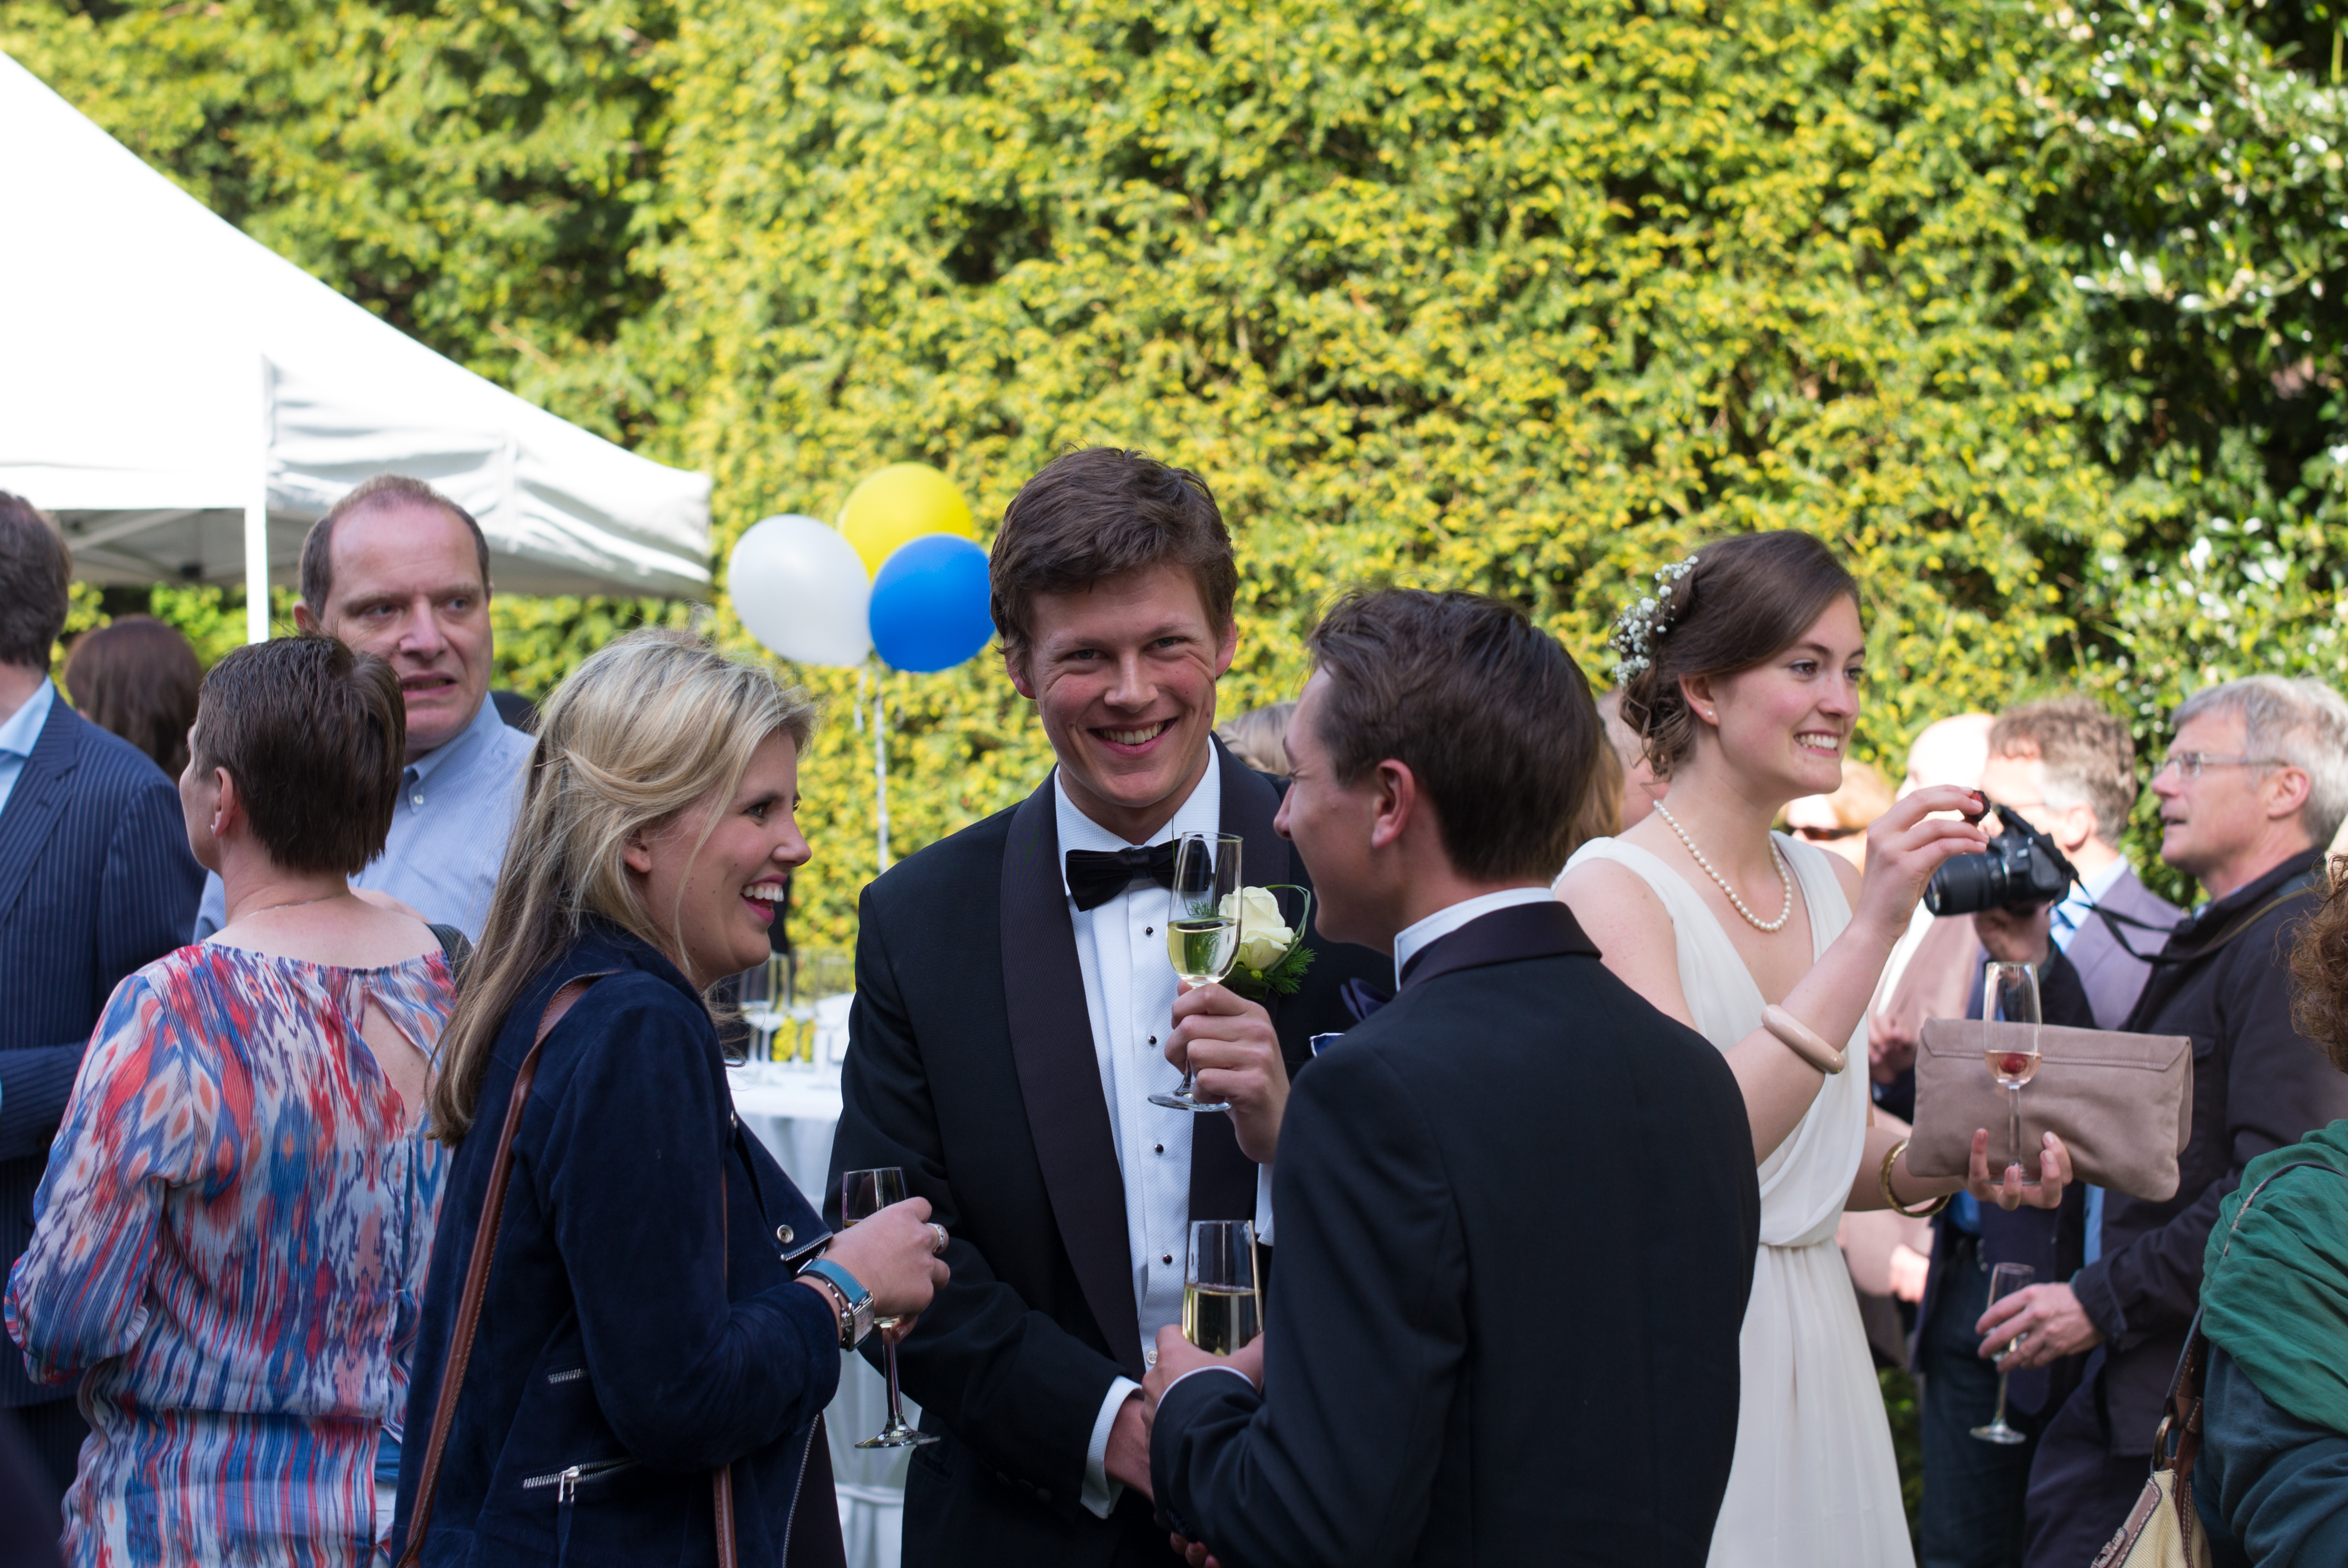
europe, evening, dance, portrait, high, wedding, tuxedo, 2015, ceremony, holland, hague, scheveningen, netherlands, kurhaus, m, american, dress, hotel, dutch, party, school, event, leica, 240, wassenaar, prom